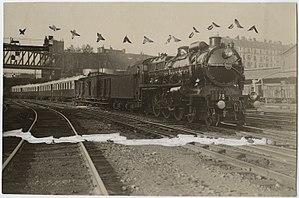
Les 231 Nord 3.1201 à 3.1240 sont des locomotives de type Pacific de la compagnie des chemins de fer du Nord. Elles assuraient une grande partie des trains de voyageurs rapides sur les lignes du réseau Nord. Elles deviennent le 1ᵉʳ janvier 1938 à la SNCF 231C 1 à 40.